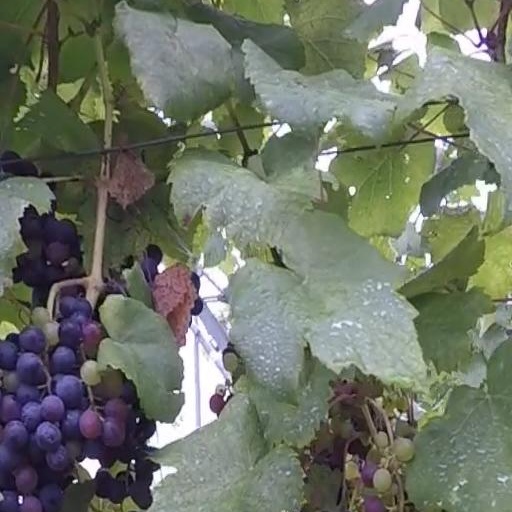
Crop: grape